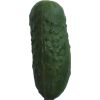
Label: Cucumber 1